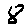
Label: 8